Yarm

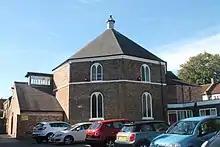
Yarm Methodist Church

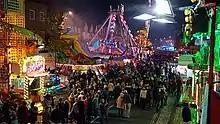
Yarm Fair, 2017

Yarm Parish Church is the Anglican parish church, dedicated to St Mary Magdalene. It is situated on West Street, where there has been a church on the site since at least the 9th century. It was last rebuilt from the remains of the second, Norman, church in 1730. It is a Grade II* listed building.